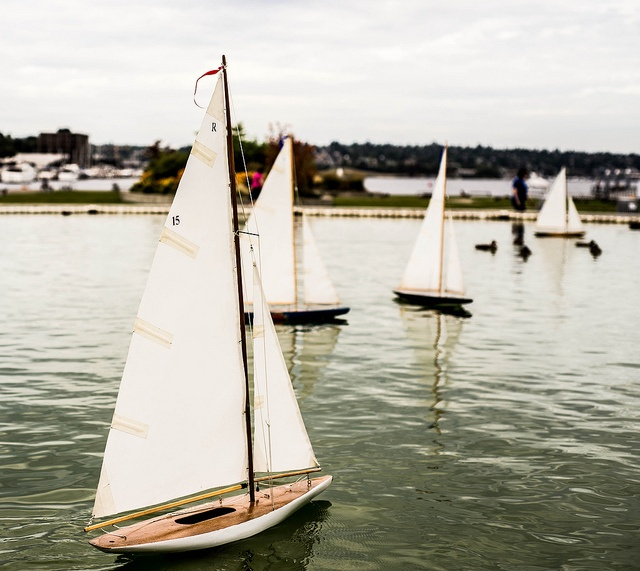
a number of small boats in a large body of water
Four sail boats on the water during an overcast day
The sailboats are being launched off a near pier.
Four small sail boats are in the water near swimming birds.
there are small boats on a lake